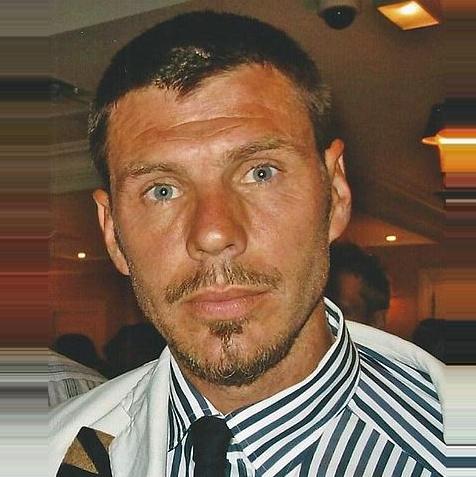
Age: 39